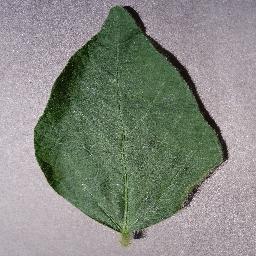
Label: Soybean___healthy